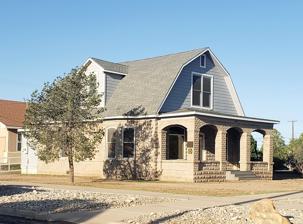
Building: Sallie Chisum Robert House
Country: United States of America
Year built: 1908
Historic house in New Mexico, United States United States historic place Sallie Chisum Robert House U.S. National Register of Historic Places Location 801 West Texas Street, Artesia, New Mexico Coordinates 32°50′35″N 104°24′21″W / 32.84306°N 104.40583°W / 32.84306; -104.40583 ( Sallie Chisum Robert House ) Area less than one acre Built 1908 ( 1908 ) Architectural style Dutch Colonial Revival MPS Artificial Stone Houses of Artesia TR NRHP reference No. 84002939 Added to NRHP March 2, 1984 The Sallie Chisum Robert House is a historic house in Artesia, New Mexico . It was built with cast stone in 1908 for Sallie Chisum Robert, one of Artesia's co-founders whose uncle was the cattle baron John Chisum . Born in Texas, she married a German immigrant, William Robert, only to divorce him and become a homesteader in Artesia; she later moved to Roswell, New Mexico . The house was designed in the Dutch Colonial Revival architectural style , with a gambrel roof. It was added to New Mexico's State Register of Cultural Properties in 1977. It has been listed on the National Register of Historic Places since March 2, 1984. References